Culture of Taiwan

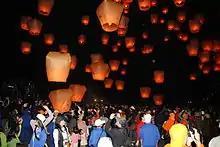
Sky Lantern festival in Pingxi, Taiwan

The culture of Taiwan is a blend of Han Taiwanese and indigenous Taiwanese cultures. Despite the overwhelming Chinese cultural influence and minority indigenous Taiwanese cultural influence, Japanese culture has significantly influenced Taiwanese culture as well. The common socio-political experience in Taiwan gradually developed into a sense of Taiwanese cultural identity and a feeling of Taiwanese cultural awareness, which has been widely debated domestically.